Answer in natural language. Considering the relative positions, is black colour dog bed (marked C) above or below white color dining table (marked A)? Choose between the following options: below or above
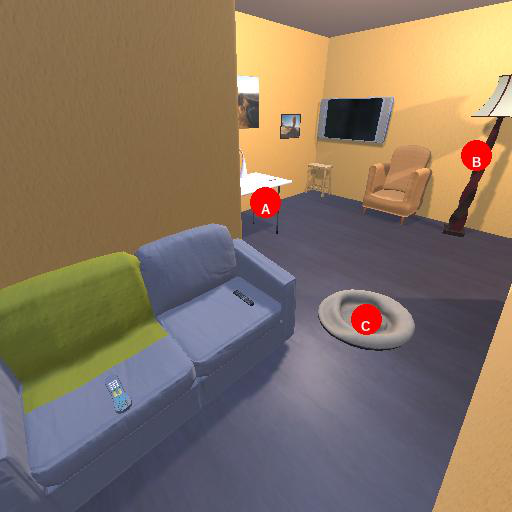
<answer>below</answer>